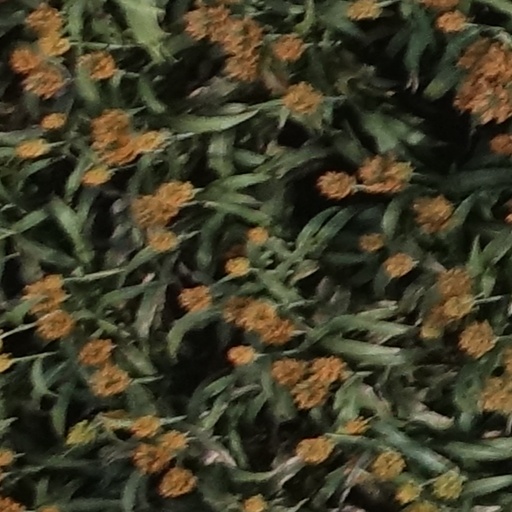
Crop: sorghum